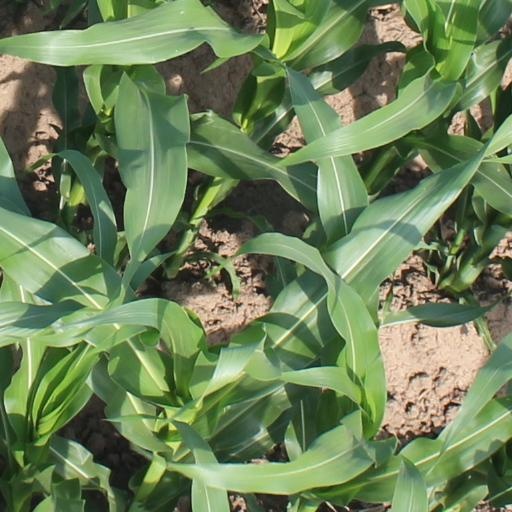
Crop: maize; corn